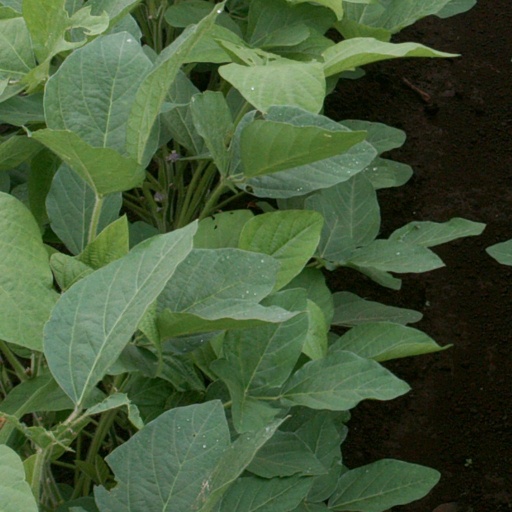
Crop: soybean